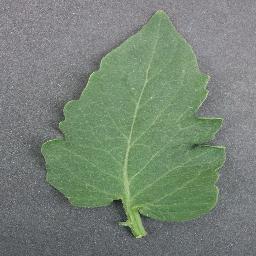
Label: Tomato___healthy